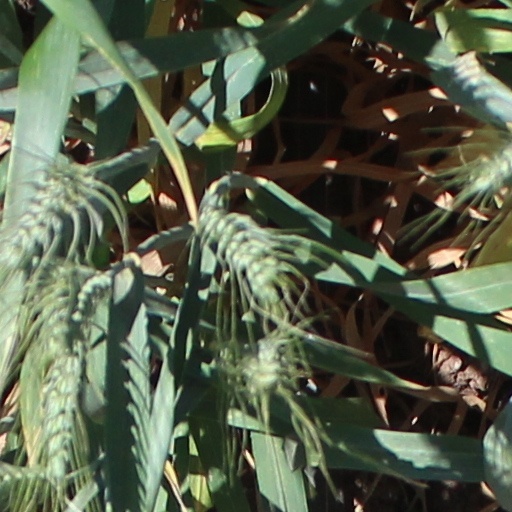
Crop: wheat